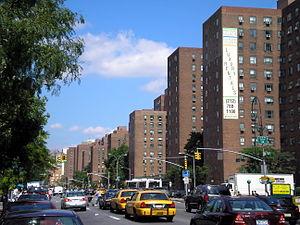
Stuyvesant Town est un quartier de l'arrondissement de Manhattan, à New York, qui forme avec le Peter Cooper Village un immense complexe résidentiel. Il est situé dans l'East Side, au sud de l'île, et s'étend entre la première avenue et l'avenue C, et du nord au sud entre la 14ᵉrue et la 20ᵉrue.